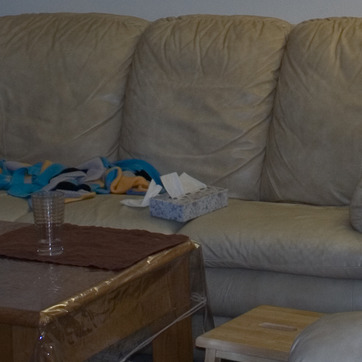
Material: paper